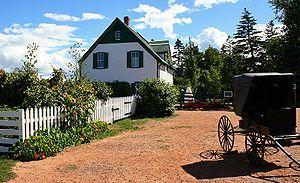
L’Île-du-Prince-Édouard ou l’Î.-P.-É., anciennement Isle Saint-Jean du temps de la Nouvelle-France, est la plus petite des provinces du Canada en superficie et en population. En 1864, l'Île-du-Prince-Édouard a accueilli la Conférence de Charlottetown qui a mené à la Confédération du Canada en 1867. Néanmoins, elle n'est devenue une province canadienne qu'en 1873. Au recensement de 2016, on y a dénombré une population de 142 907 habitants. Avec 24,7 habitants par kilomètre carré, c'est la province canadienne la plus densément peuplée.
Voici la liste des lieux historiques nationaux du Canada situé à l'Île-du-Prince-Édouard. En mars 2011, on compte 22 lieux historiques nationaux à l'Île-du-Prince-Édouard, dont cinq sont administrés par Parcs Canada.
Cavendish, est un village de la côte nord de l'Île-du-Prince-Édouard dans le canton du Lot 23, comté de Queens, Île-du-Prince-Édouard, Canada. S'y trouve la maison du roman de Lucy Maud Montgomery : Anne... la maison aux pignons verts.